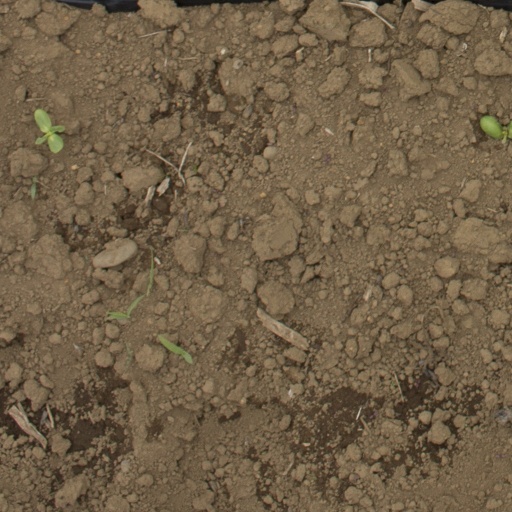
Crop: Jerusalem artichoke